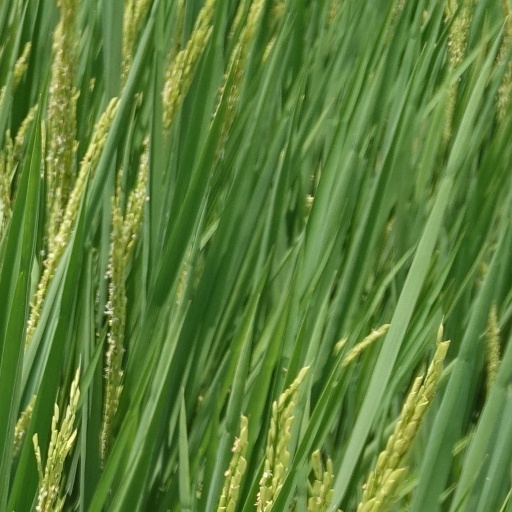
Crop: rice